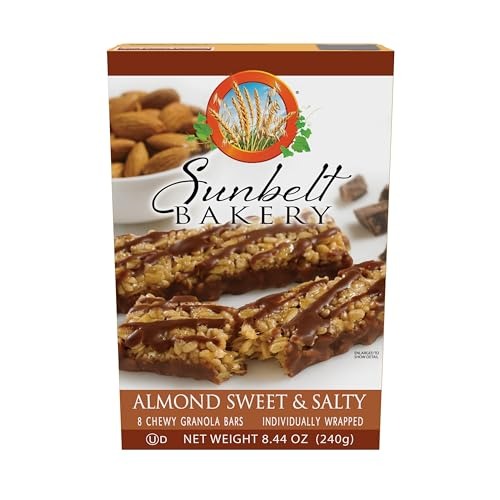
Item Name: Sunbelt Bakery Almond Sweet & Salty Chewy Granola Bars, 8-1.0 OZ Bars
Bullet Point 1: Includes 1 box of Sunbelt Bakery Almond Sweet & Salty Chewy Granola Bars
Bullet Point 2: 8 individually wrapped chewy granola bars with roasted almonds and fudge
Bullet Point 3: Expertly roasted almonds and chocolatey fudge are mixed to create an almond lover's favorite snack!
Bullet Point 4: Made with no preservatives
Bullet Point 5: 5-grams of whole grain per serving
Value: 8.44
Unit: Ounce

Price: 13.09